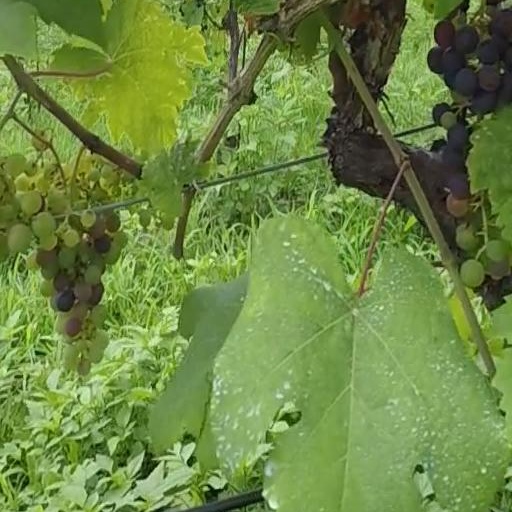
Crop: grape